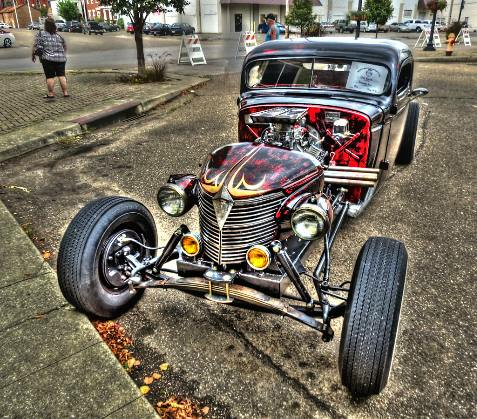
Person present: No